Ryan's Daughter

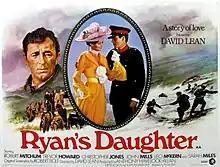
UK theatrical release poster

Ryan's Daughter is a 1970 British epic romantic drama film directed by David Lean and written by Robert Bolt. Loosely inspired by Gustave Flaubert's 1857 novel "Madame Bovary", the film stars Robert Mitchum and Sarah Miles as a married Irish couple whose lives are upended when the wife begins an affair with a British officer during World War I. Set in a remote coastal village in Ireland between August 1917 and January 1918, the film explores themes of love, betrayal, and political unrest amid rising nationalist tensions. The supporting cast includes John Mills, Christopher Jones, Trevor Howard, and Leo McKern.